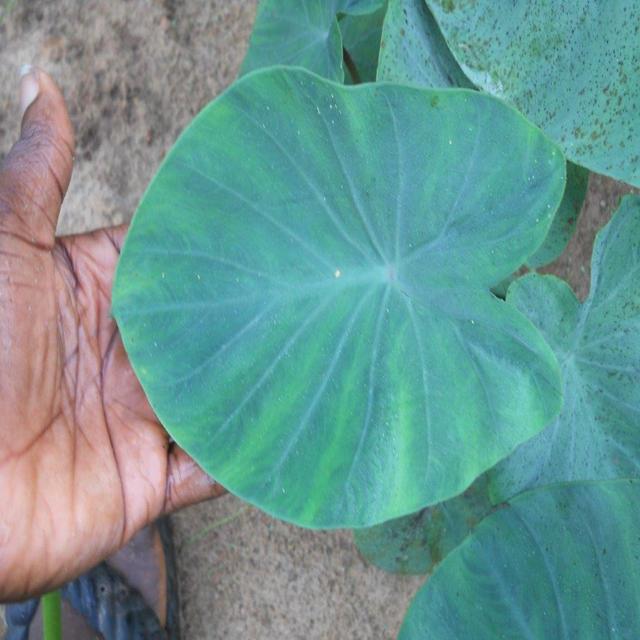
Label: Healthy